Matsuyama tengu

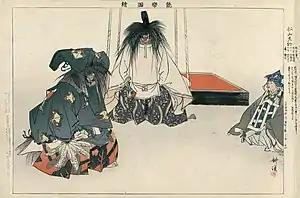
A goblin dances for the ghost of Emperor Sutoku and Saigyō; woodblock print by Kōgyo Tsukioka from the series "Nōgaku zue" or "Pictures of Noh Plays"

Matsuyama tengu (松山天狗 "Goblins of Matsuyama") is a Noh play revolving around the ex-emperor Sutoku and his ghostly encounter with the poet Saigyō.